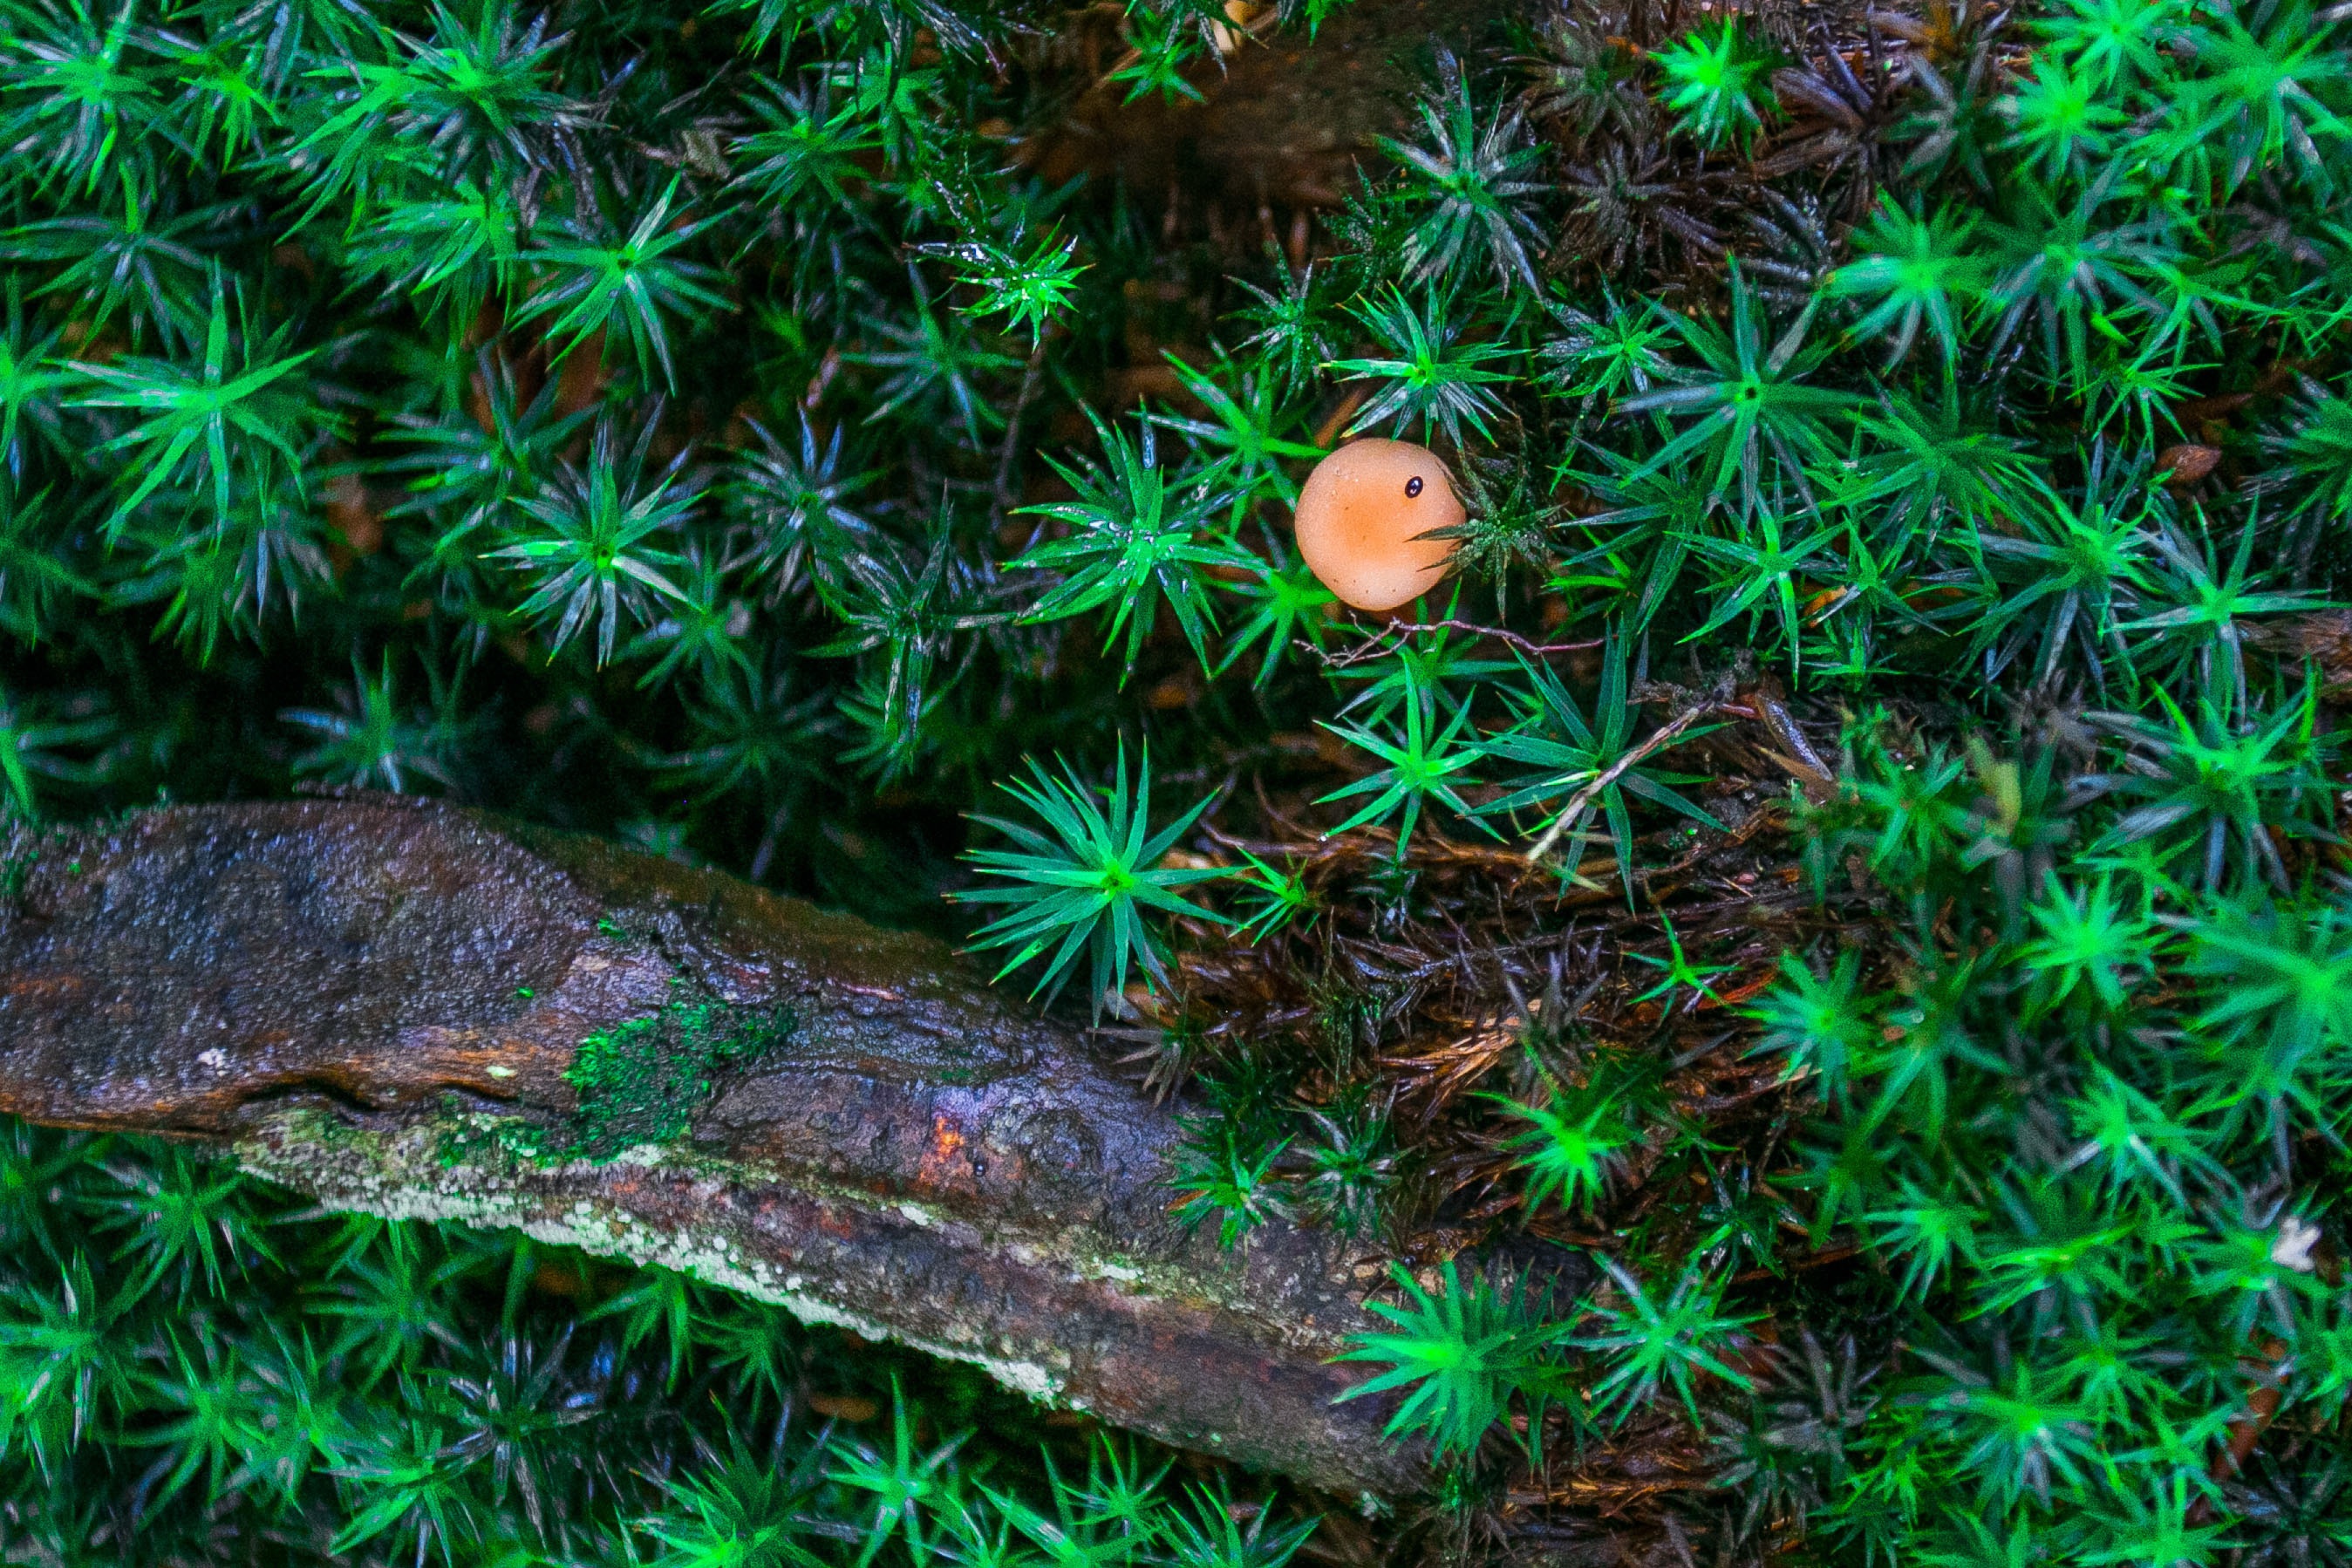
forest, grass, branch, plant, leaf, moss, green, jungle, biology, fauna, aquarium, habitat, natural environment